Oghenekaro Itene

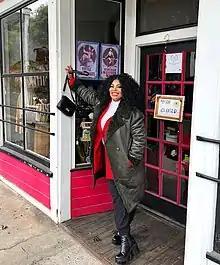

Oghenekaro Lydia Itene is a Nigerian-born American actress, businesswoman and humanitarian. She founded The Agnes Fikieme Foundation, whose mission is to enhance the standard of living in the community and increase its efficiency through advocacy, mentoring and creating access to basic necessities.